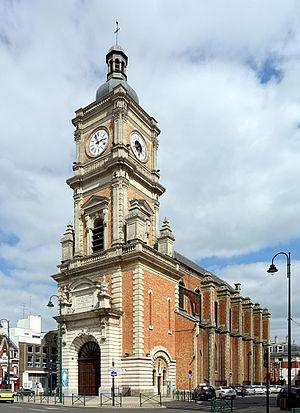
L'Église Saint-Léger de Lens (Pas-de-Calais).
L’église Saint-Léger de Lens, est une église située rue Berthelot à Lens dans le Pas-de-Calais.